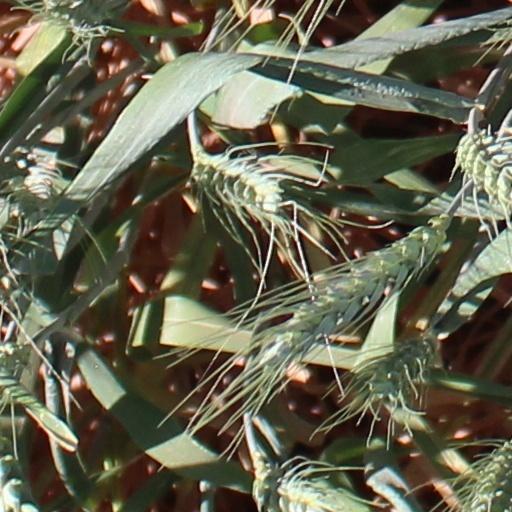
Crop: wheat